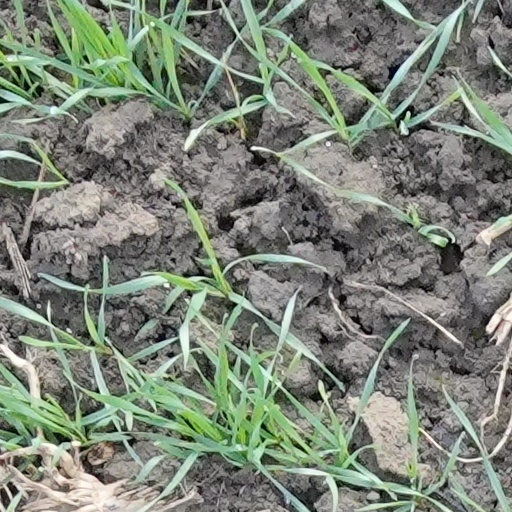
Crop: wheat